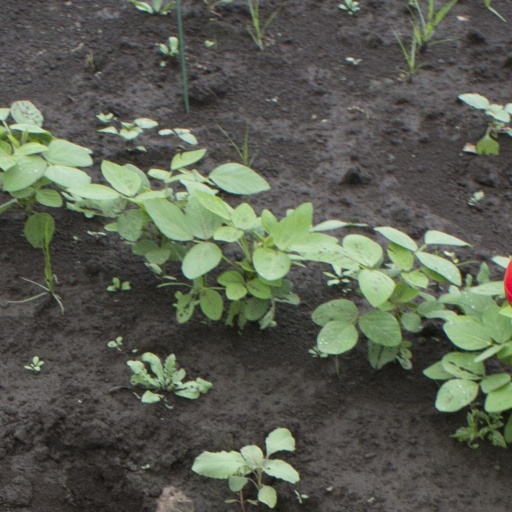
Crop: soybean